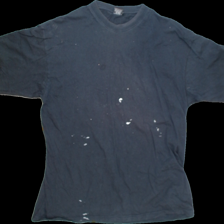
View: front
Type: T-shirt
Category: Ladies
Brand: Not Applicable
Colors: Blue
Material: 100%cotton
Pattern: Plain
Cut: Regular, C-collar
Size: XXL
Season: All
Trend: No trend
Stains: Yes
Price range: <50
Recommended usage: Export